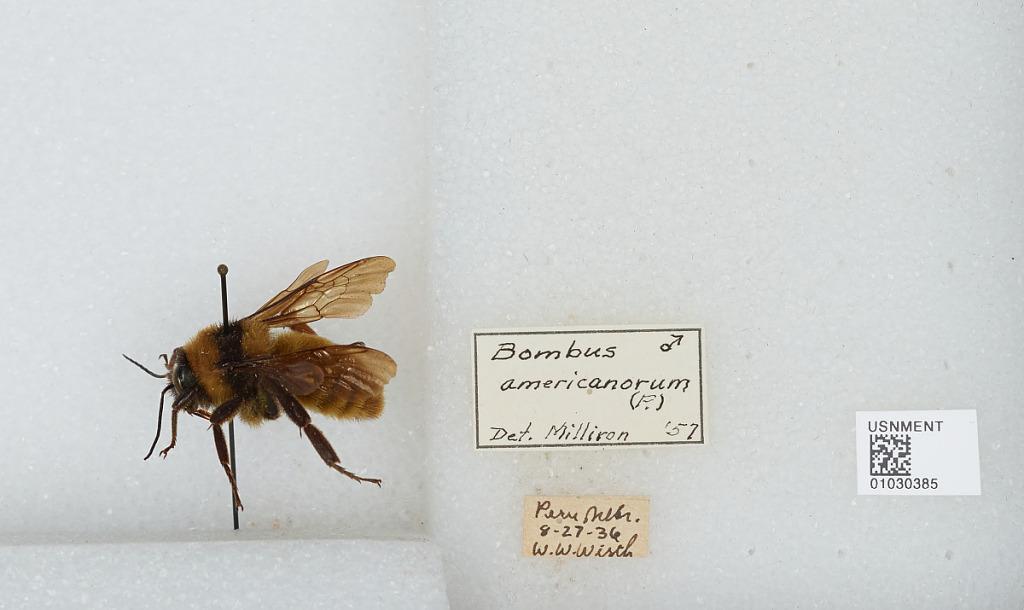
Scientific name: Bombus (Fervidobombus) pensylvanicus pensylvanicus (De Geer)
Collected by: W. Wirth
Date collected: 1936-8-27
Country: United States
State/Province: Nebraska
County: Nemaha
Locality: Peru
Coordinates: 40.48, -95.7314